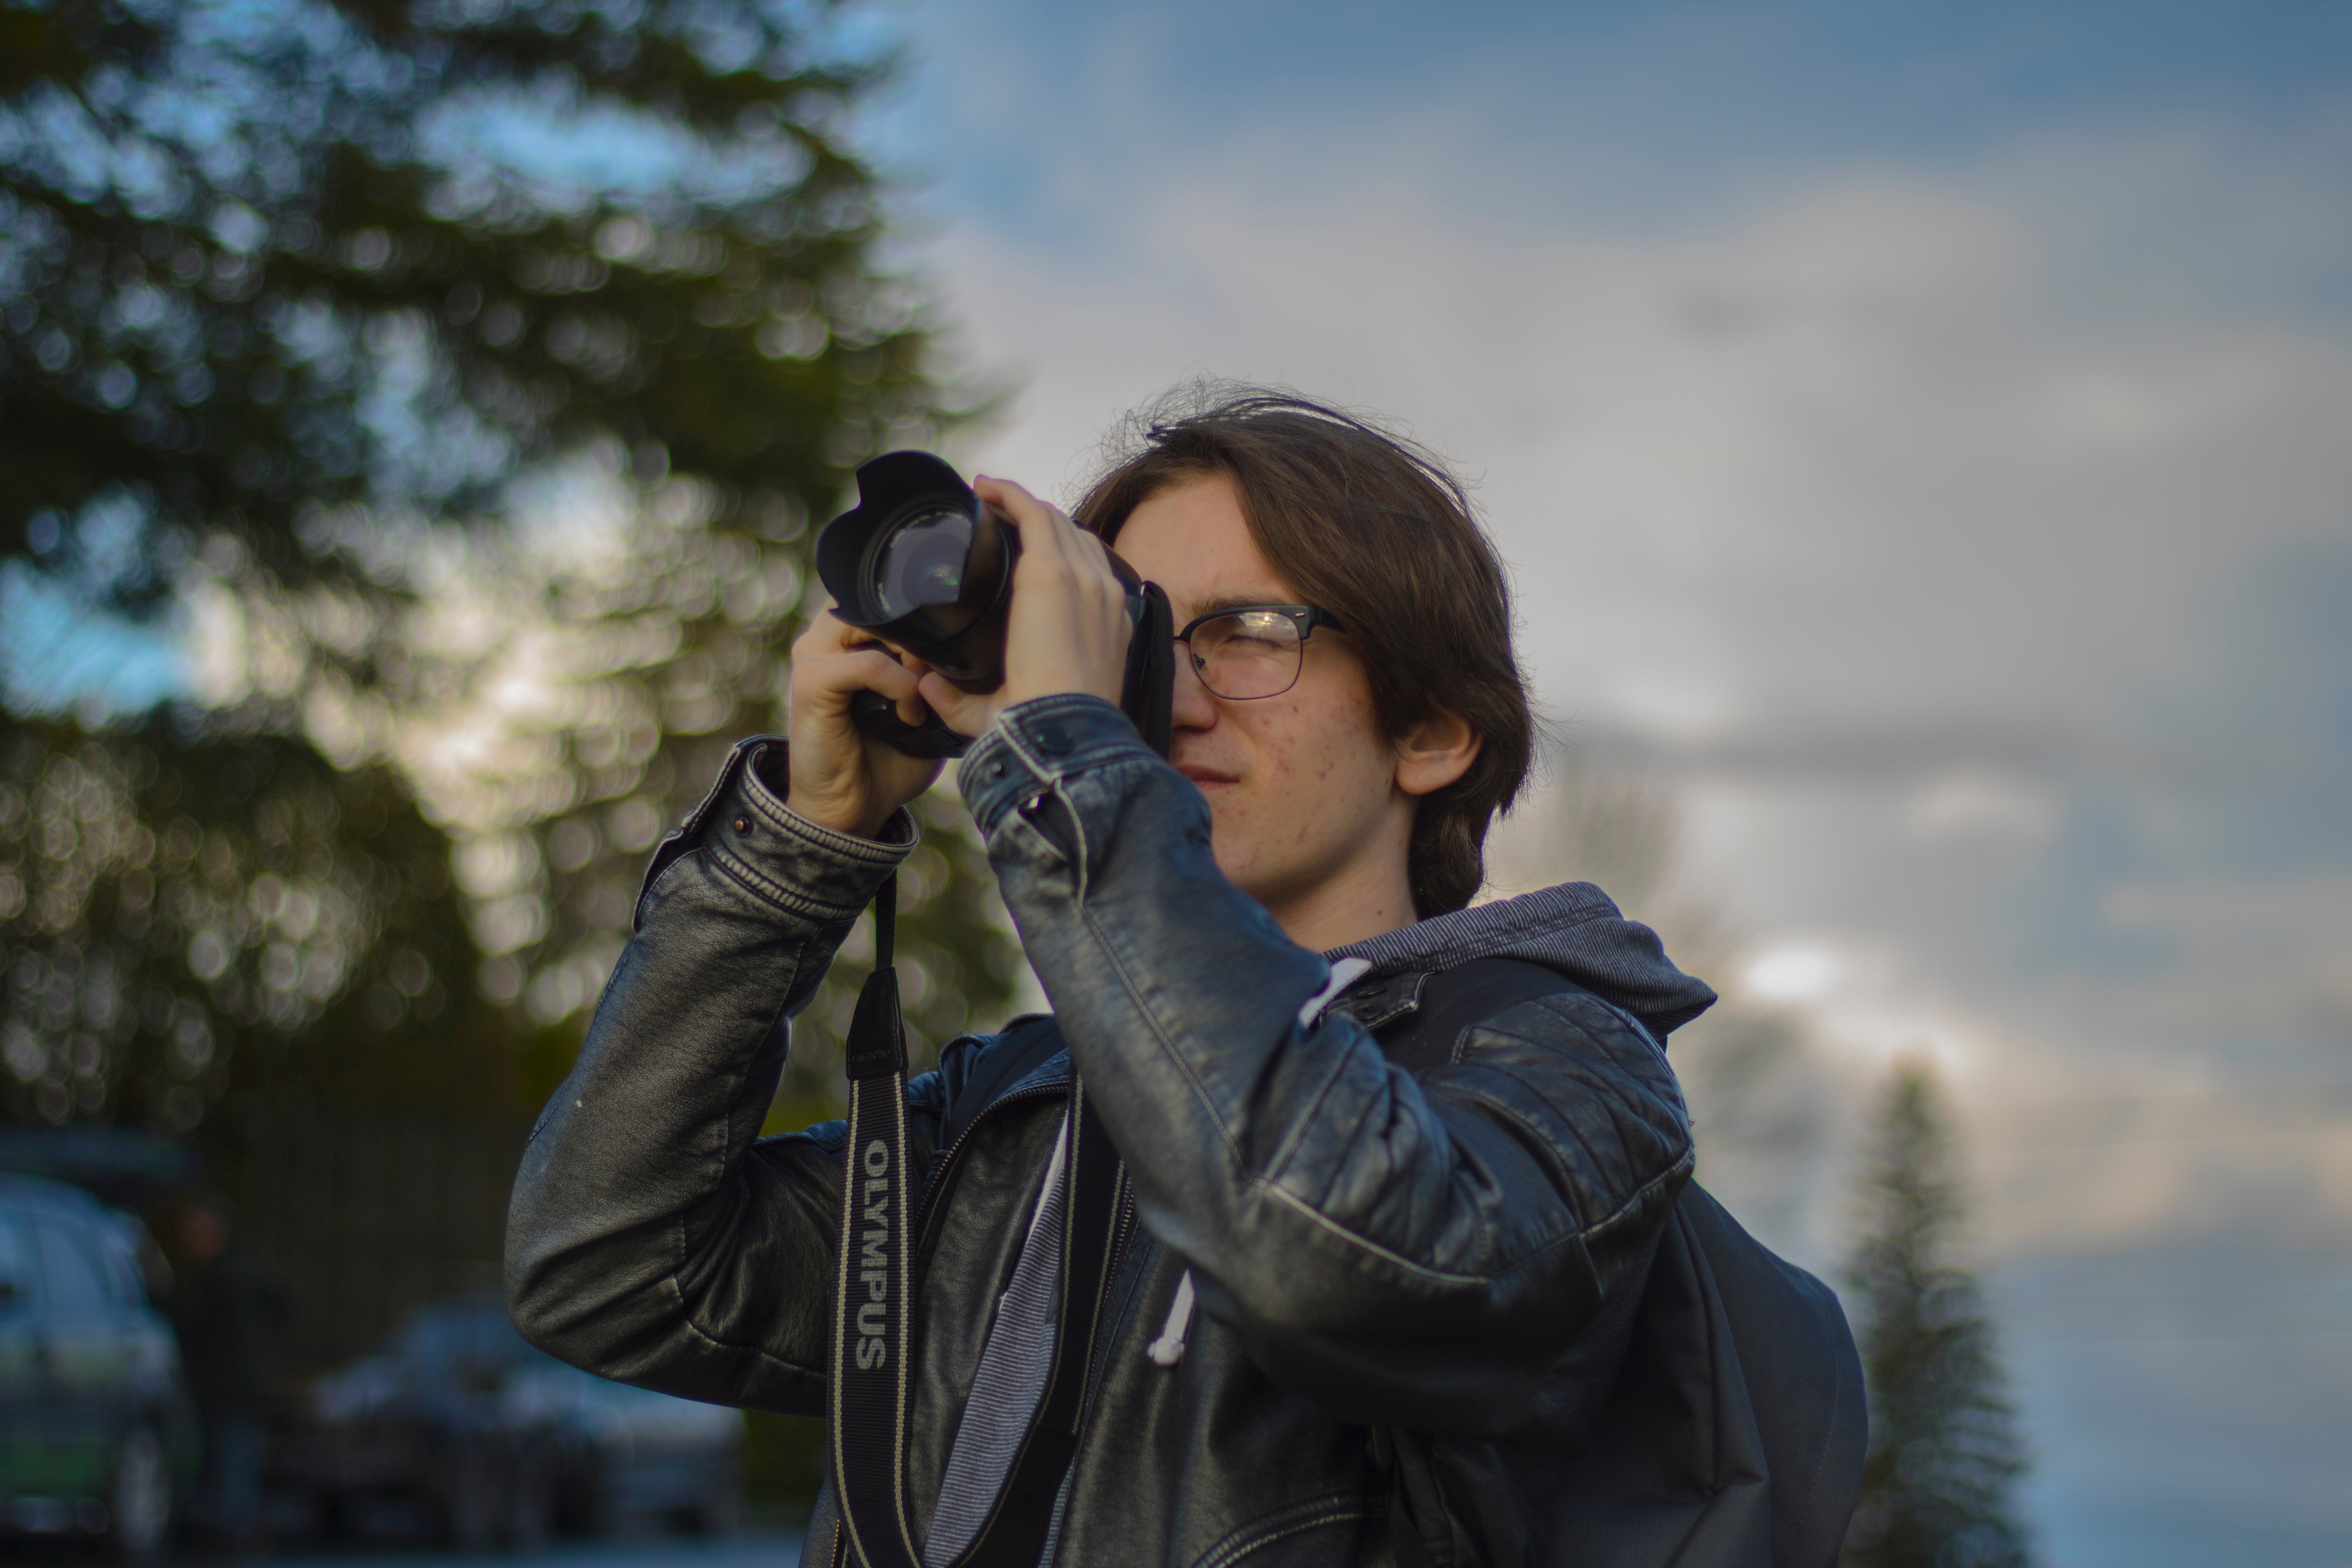
photograph, sky, snapshot, photography, cloud, tree, human, glasses, tourism, camera operator, vacation, reflection, jacket, mountain, plant, travel